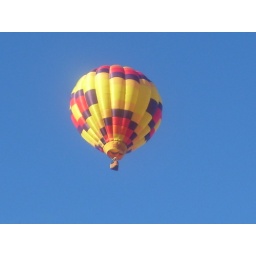
Out of the Blue my son and I caught this launch just over our house